List of IBM Personal Computer models

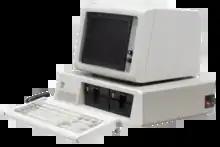
The original IBM Personal Computer, with monitor and keyboard

The IBM Personal Computer, commonly known as the IBM PC, spanned multiple models in its first generation (including the PCjr, the Portable PC, the XT, the AT, the Convertible, and the /370 systems, among others), from 1981 to 1987. It eventually gave way to many splintering product lines after IBM introduced the Personal System/2 in April 1987.